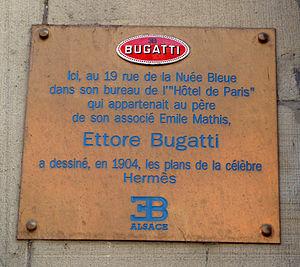
Ettore Bugatti &amp
Strasbourg est une commune française située dans le département du Bas-Rhin. Préfecture du département, elle est également, depuis le 1ᵉʳ janvier 2016, le chef-lieu de la région Grand Est. Capitale de la région historique d'Alsace, la ville est bordée par le Rhin et frontalière avec l'Allemagne.
Émile Mathis, né le 15 mars 1880 à Strasbourg et mort le 3 août 1956 à Genève, est un ingénieur automobile alsacien, fondateur de la marque de constructeur automobile Mathis.
Les Mathis Hermès Simplex ou Hermès ou Bugatti Hermès ou Bugatti Type 6 et Bugatti Type 7 sont des modèles d'automobile allemand conçus par Ettore Bugatti et commercialisées par Mathis d'Émile Mathis entre 1904 et 1907, en quatre variantes de motorisation.
Ettore Bugatti, né le 15 septembre 1881 à Milan, Italie, et mort le 21 août 1947 à Neuilly-sur-Seine, France, est un industriel et inventeur italien naturalisé français peu avant son décès. C'est un des fondateurs de l'industrie automobile de luxe et de compétition avec les automobiles Bugatti en Alsace. Il est le père de Jean Bugatti et le frère du sculpteur Rembrandt Bugatti. Aujourd’hui encore, il est considéré comme un des pionniers de l’automobile.